Ten Cents a Dance (1945 film)

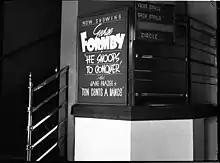
"Ten Cents a Dance" is the second feature at a cinema in Australia

Ten Cents a Dance is a 1945 American comedy film directed by Will Jason and starring Jane Frazee, Jimmy Lloyd, Mark Roberts, and Joan Woodbury. It was produced and distributed by Columbia Pictures.